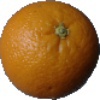
Label: orange